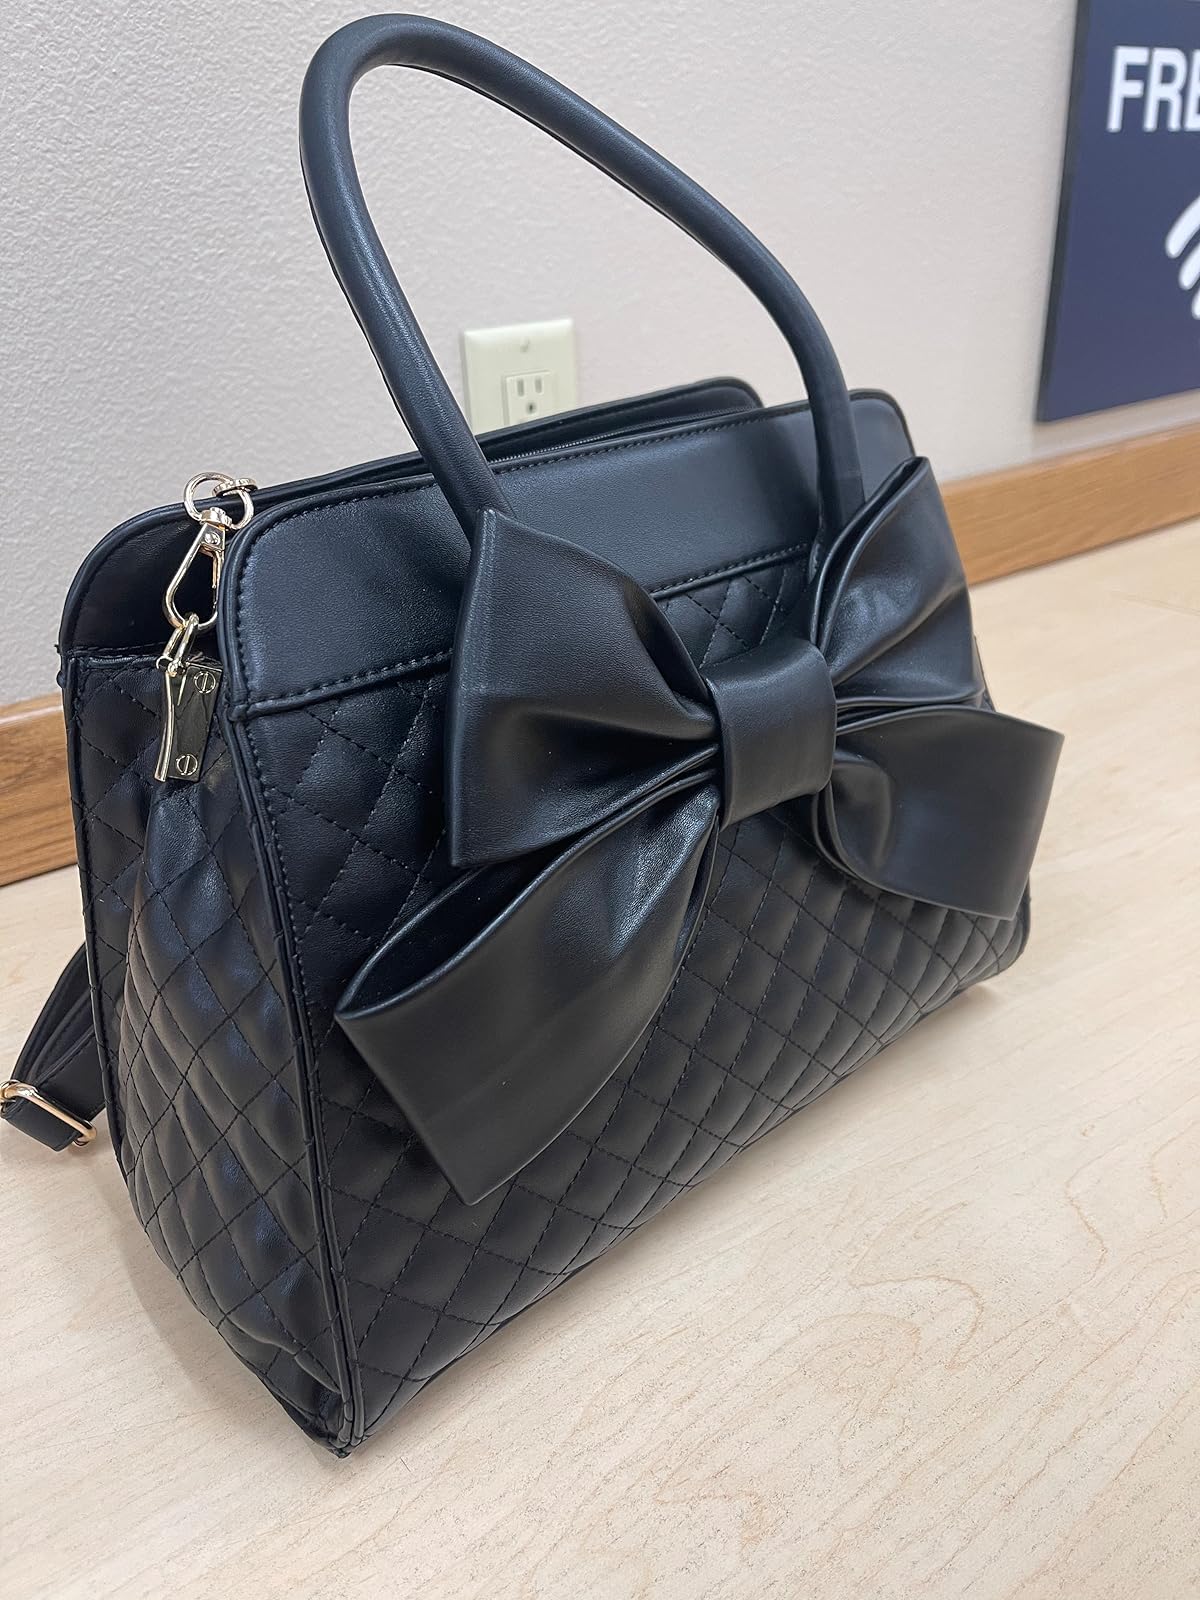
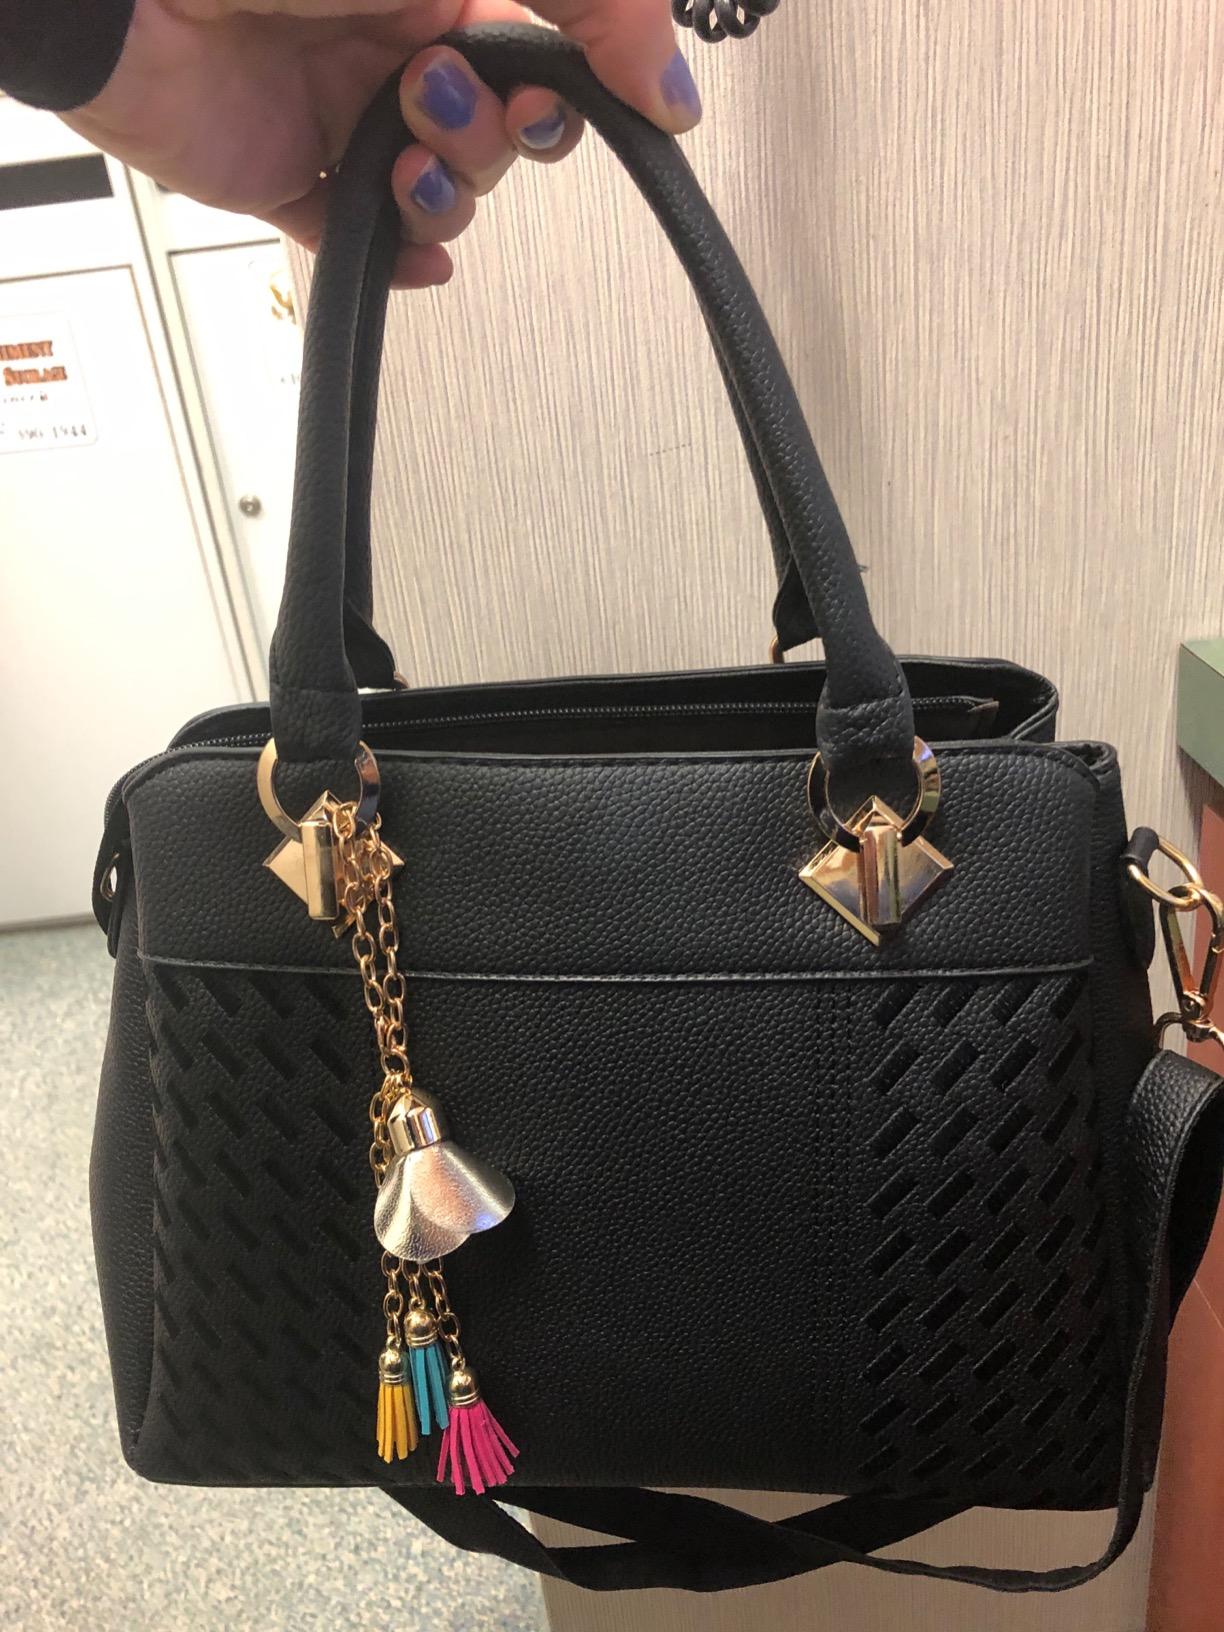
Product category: accessories_handbag
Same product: no